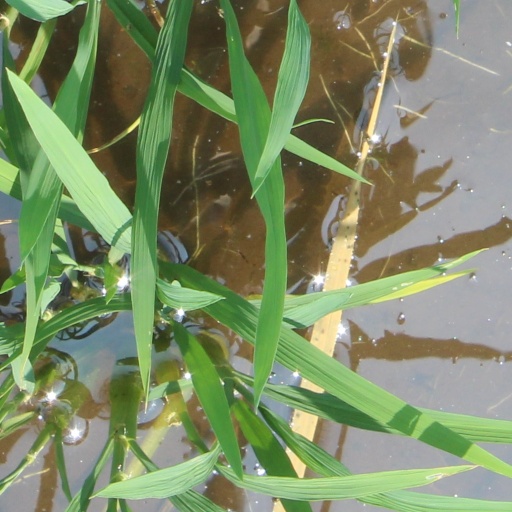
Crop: rice